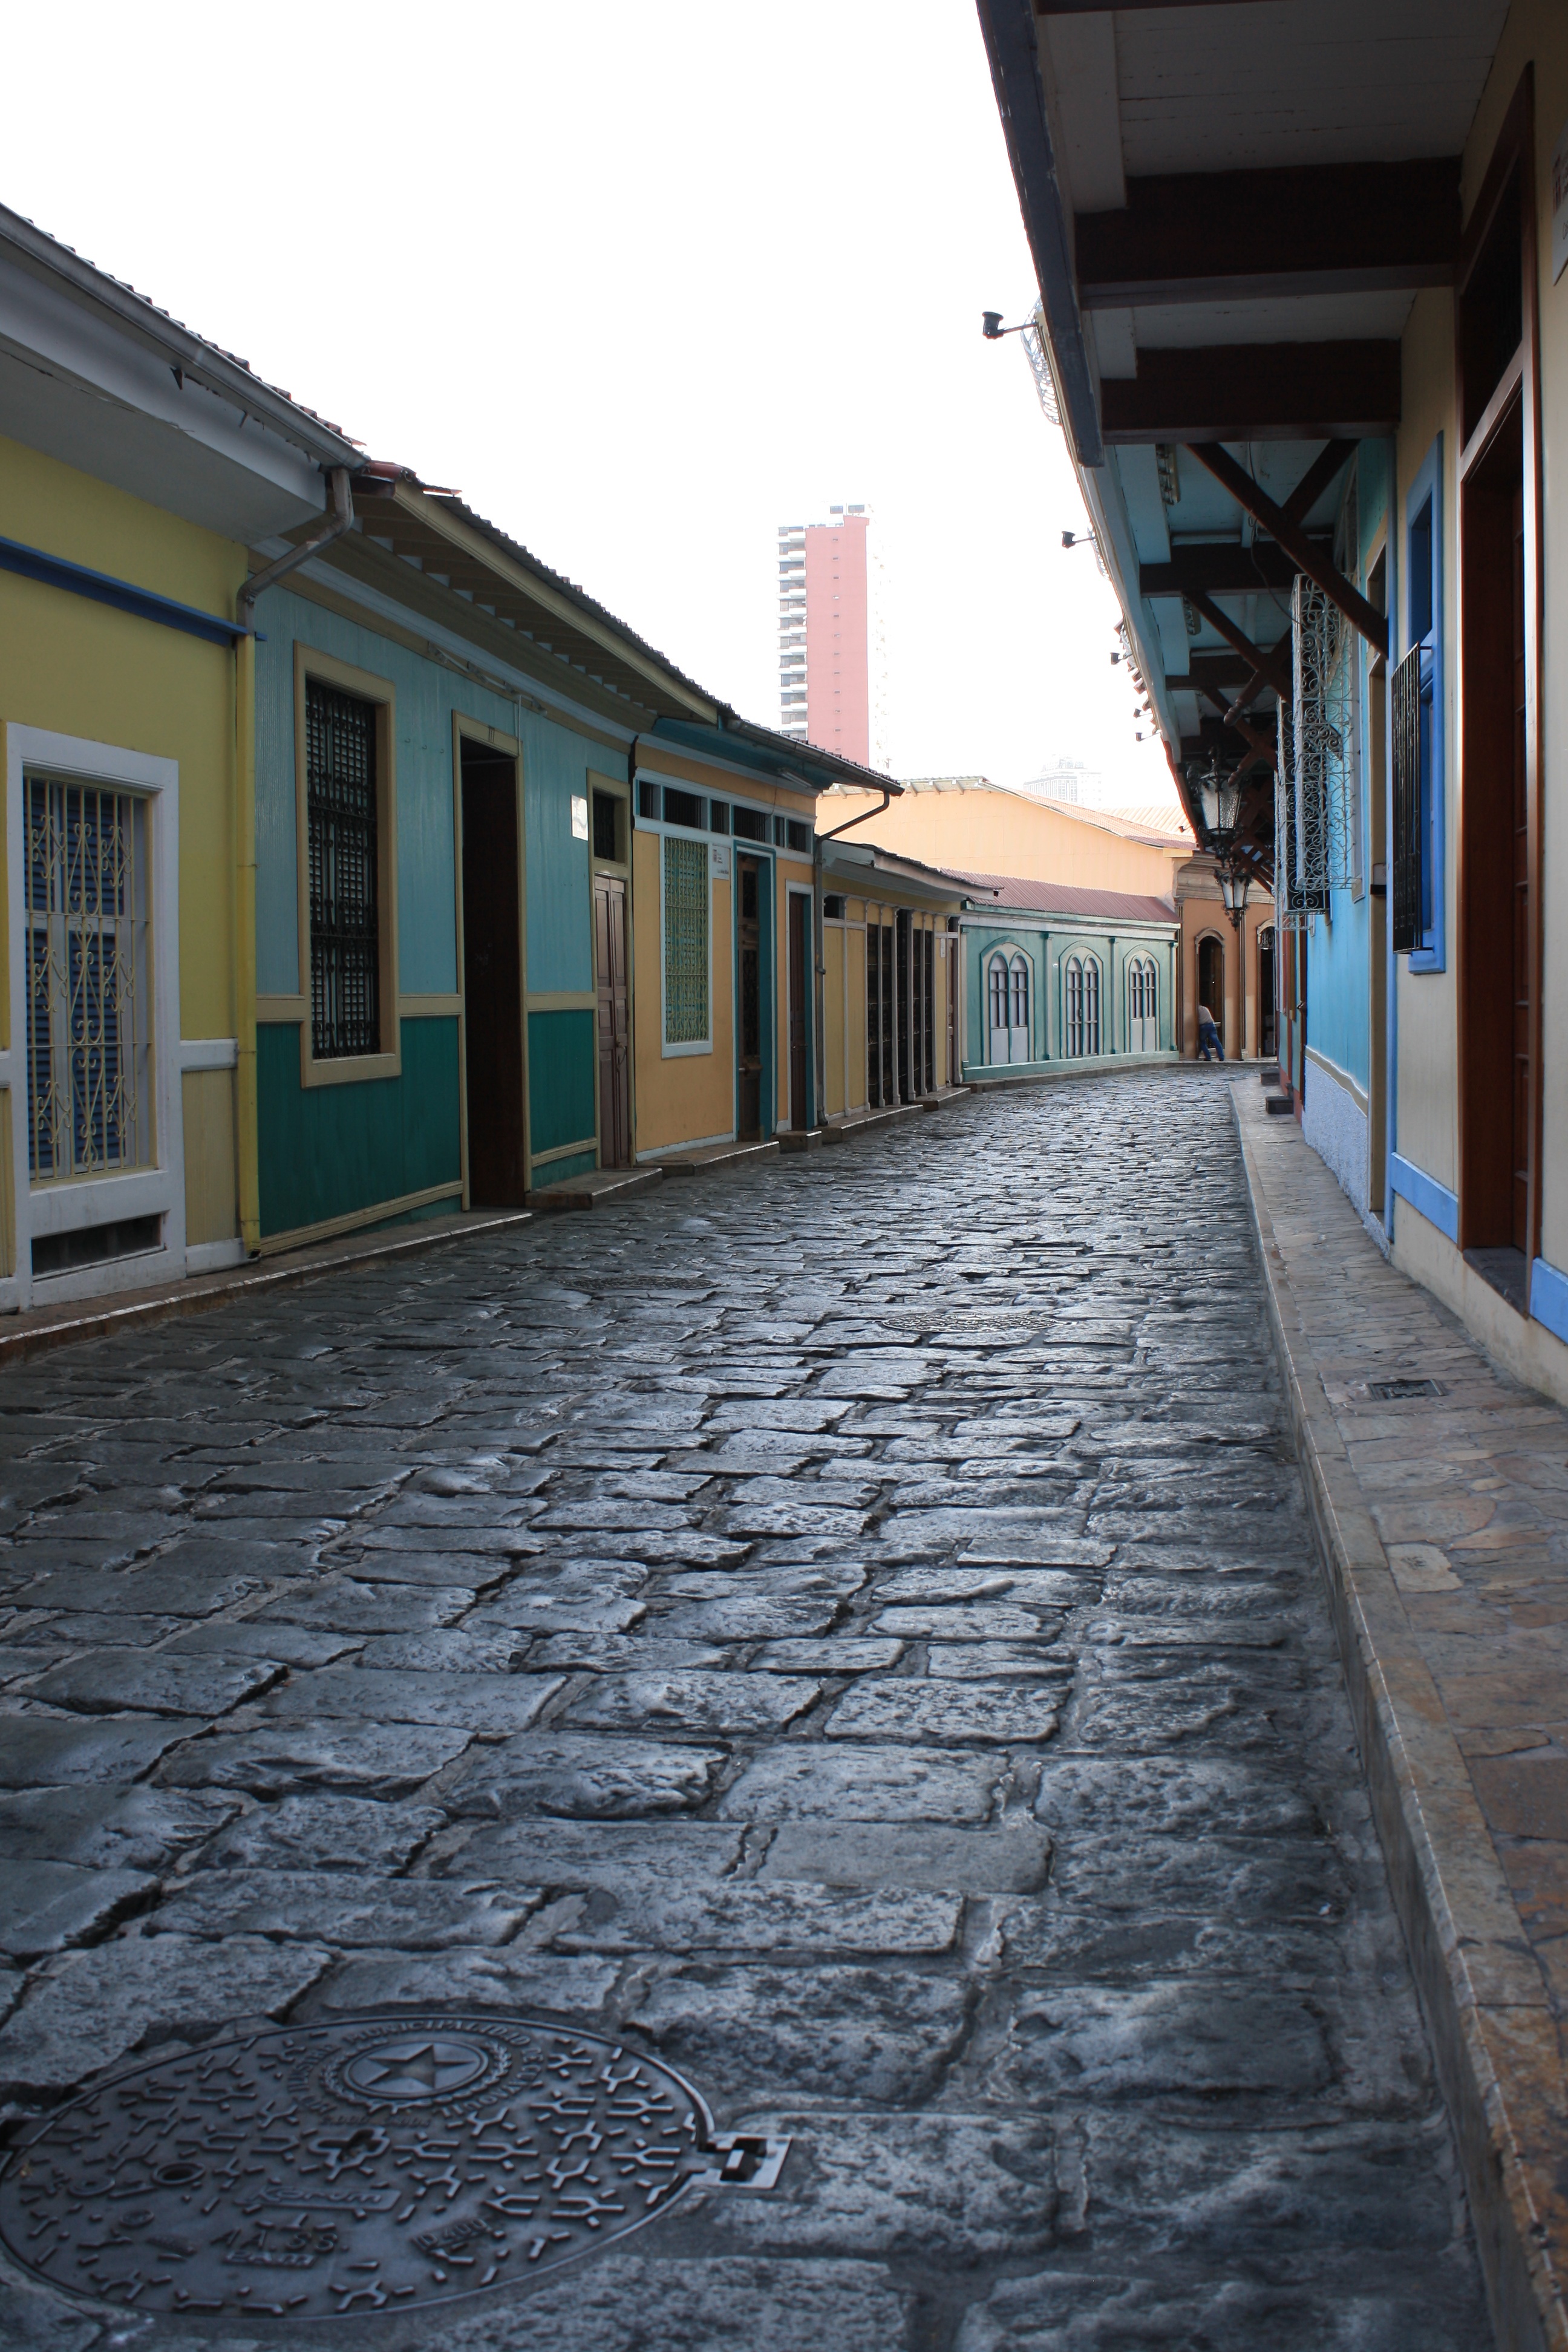
architecture, wood, road, street, house, floor, town, alley, home, wall, asphalt, walkway, facade, ecuador, flooring, guayaquil, road surface, urban area, residential area, penalties